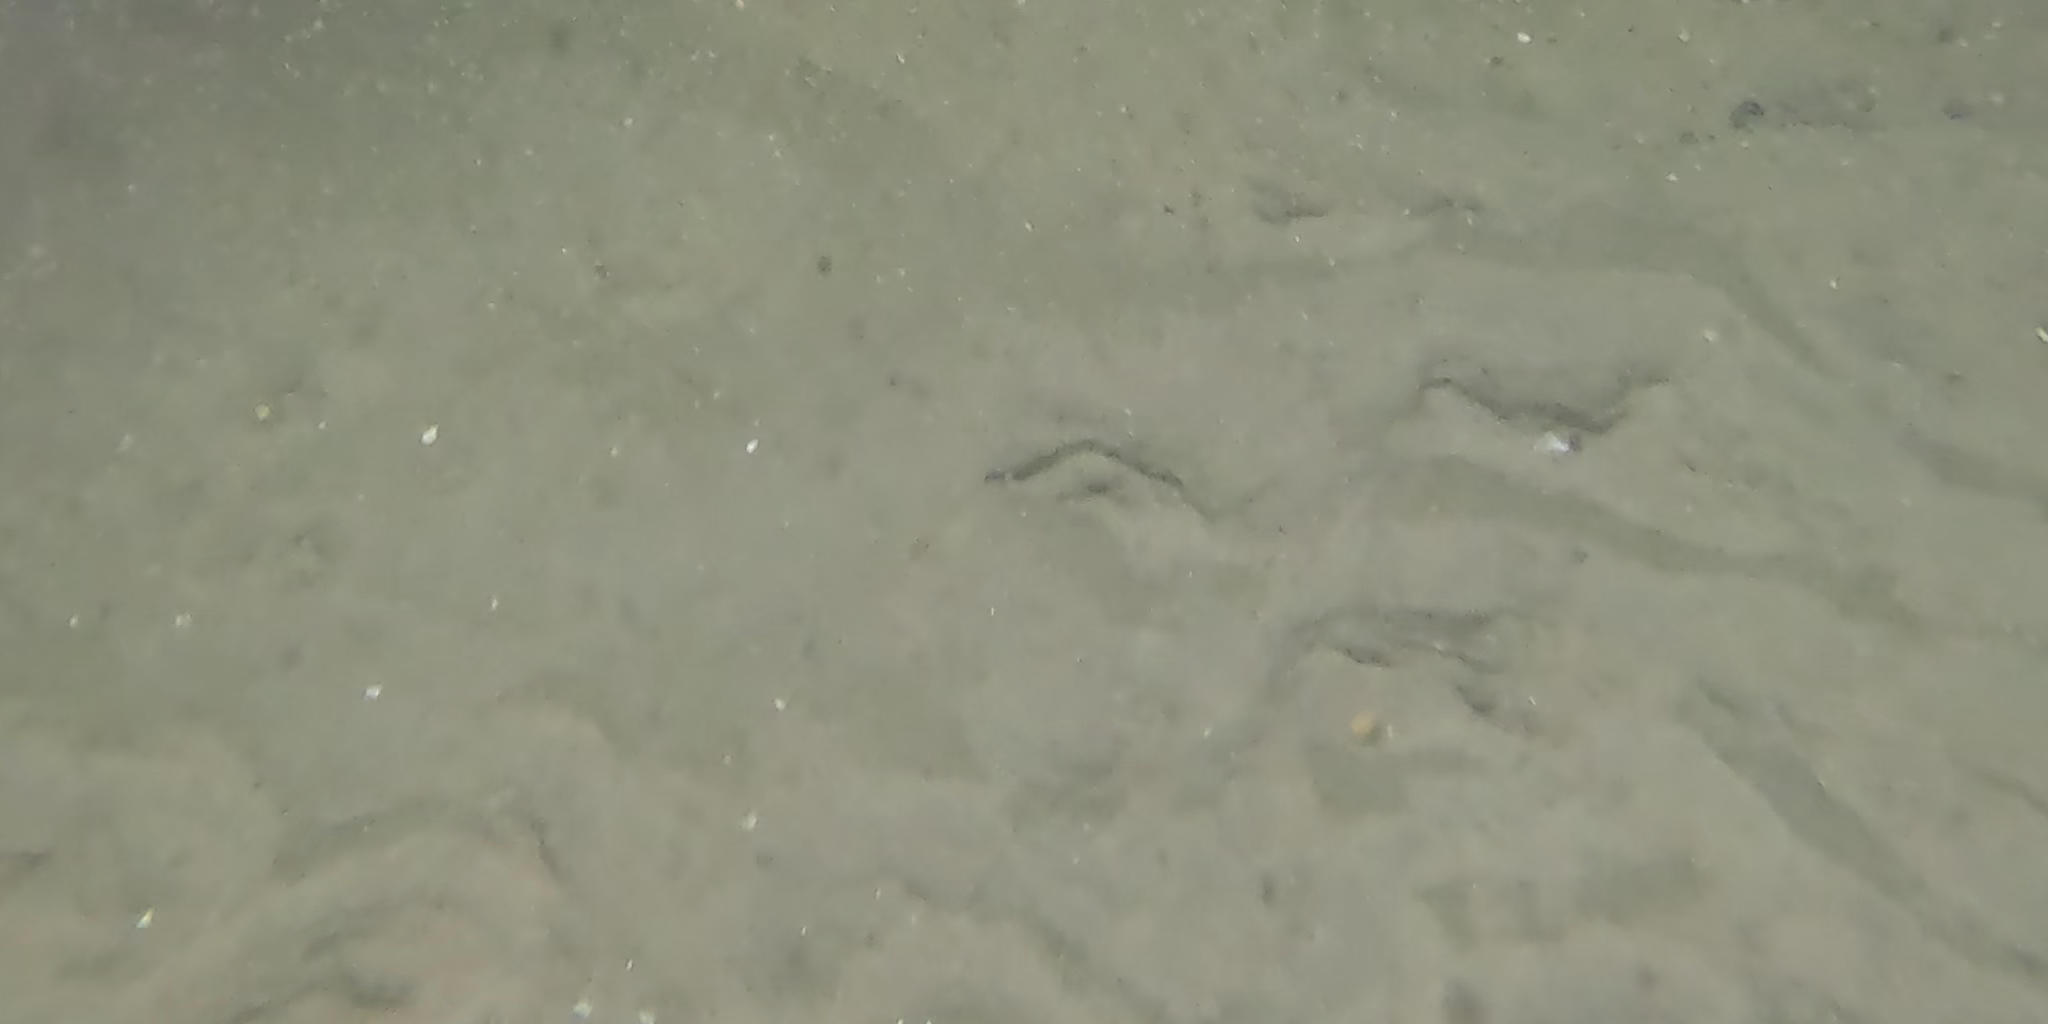
Seabed habitat: sand